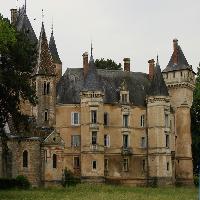
Weather: cloudy or overcast